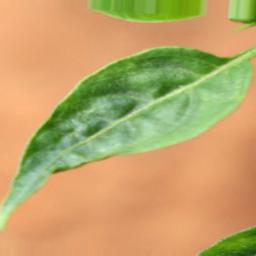
Label: mites_and_trips